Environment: real
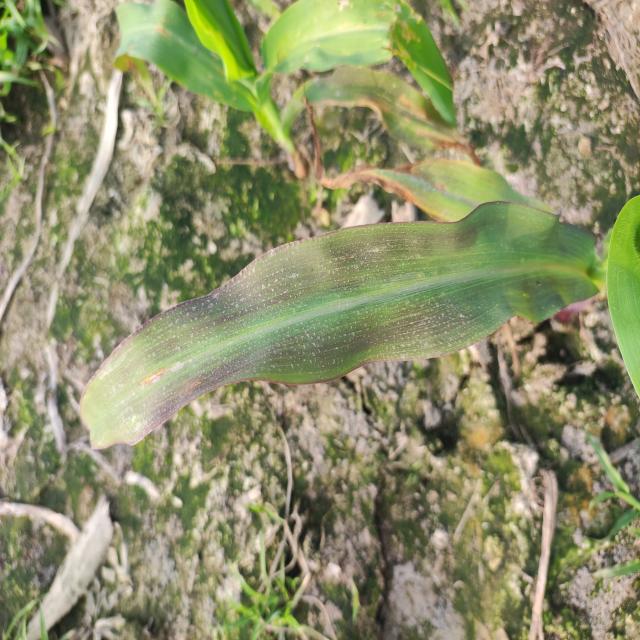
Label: phosphorus_deficiency